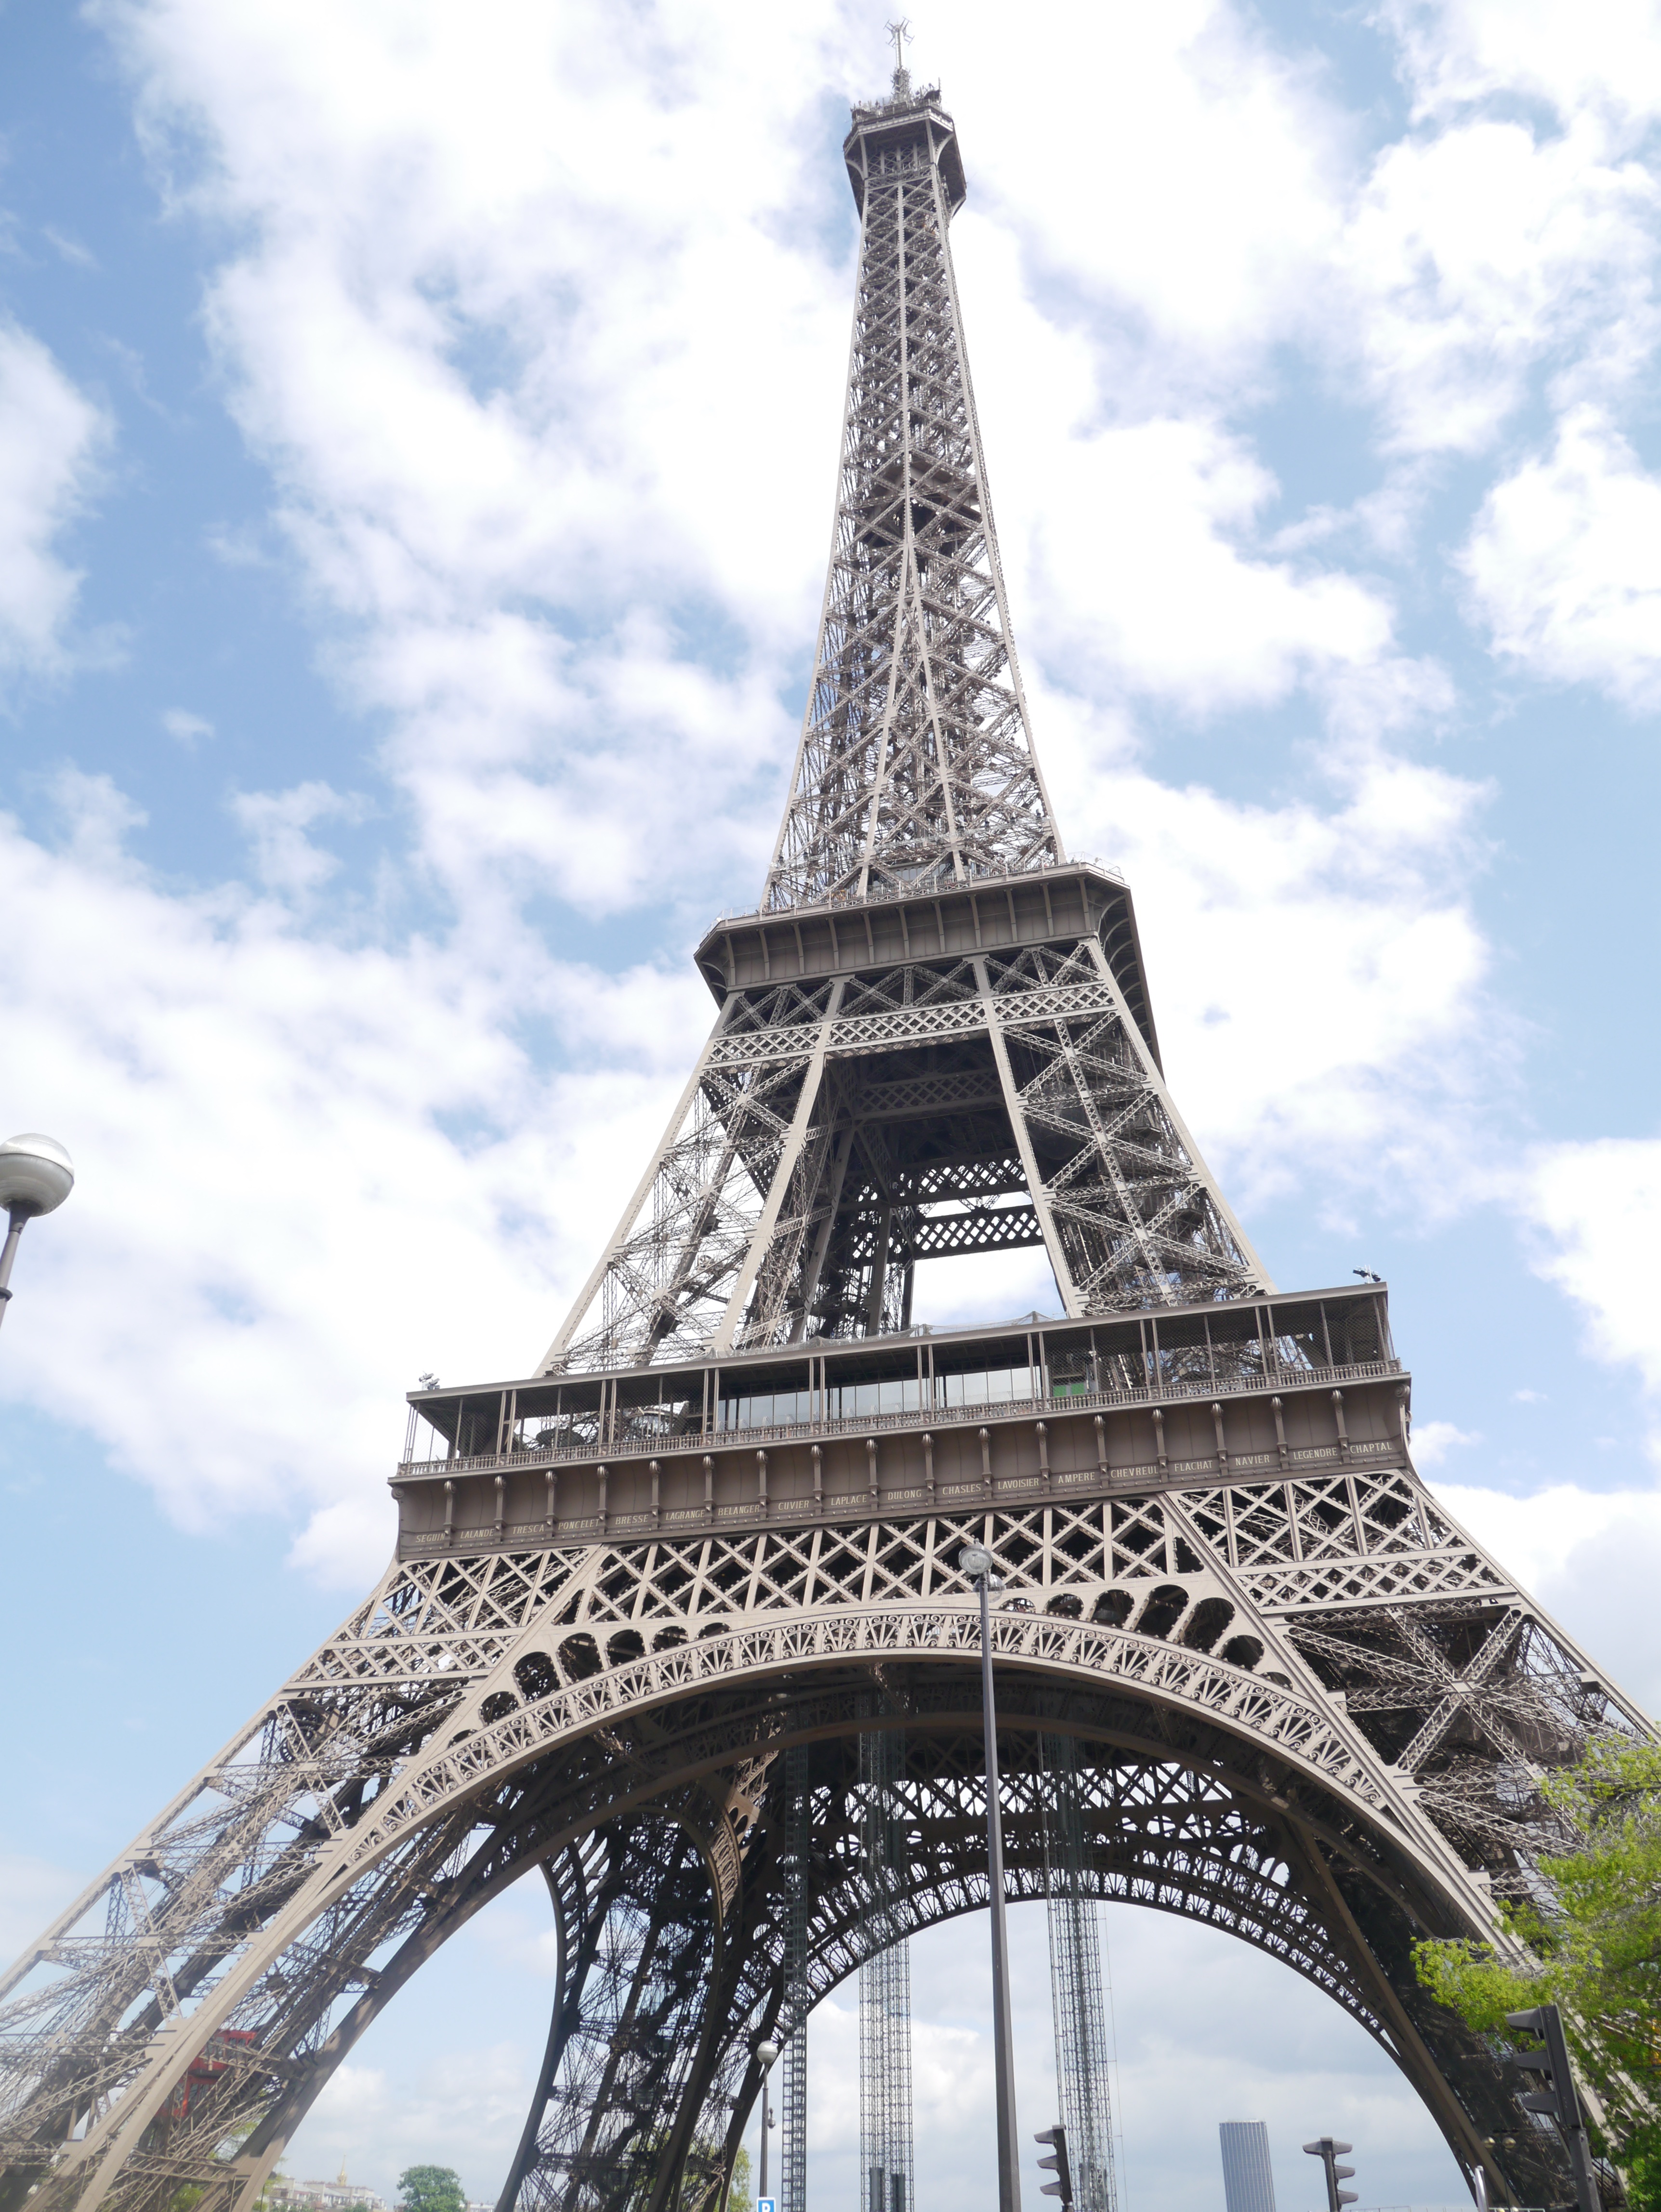
monument, tower, landmark, tourism, clock tower, bell tower, eiffel, spire, steeple, tours, potato france